Central African Republic Civil War

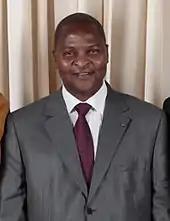
Faustin Touadéra succeeds interim head Catherine Samba-Panza to become president following the 2016 election.

Since 2014, there has been little government control outside of the capital. Armed entrepreneurs have carved out personal fiefdoms in which they set up checkpoints, collect illegal taxes, and take in millions of dollars from the illicit coffee, mineral, and timber trades. At least 14 armed groups vied for territory, notably four factions formed by Ex-Séléka leaders who controlled about 60% of the country's territory. In January 2015, talks in Nairobi between Joachim Kokate representing the Anti-balaka and Djotodia and Adam of FPRC led to another ceasefire agreement where they called for amnesty for all perpetrators of abuses and the removal of the current transitional authorities. The transitional government and the international community dismissed the deal as it excluded them from the negotiations and termed the parties "Nairobists". By October 2015, Samba-Panza accused the Nairobists of plotting a coup and dozens of FPRC combatants even walked from the north-east of the country to Sibut, a few kilometres from the capital, threatening the transitional authorities, but were stopped by international forces. With the de facto partition of the country between Ex-Séléka militias in the north and east and Anti-balaka militias in the south and west, hostilities between both sides decreased but sporadic fighting continued. In February 2016, after a peaceful election, the former prime minister Faustin-Archange Touadéra was elected president. In October 2016, France announced that it was ending its peacekeeping mission in the country, Operation Sangaris, and largely withdrew its troops, saying that the operation was a success. By March 2014, the UNSC had authorised a probe into possible genocide, which in turn followed International Criminal Court Chief Prosecutor Fatou Bensouda initiating a preliminary investigation into the ""extreme brutality"" and whether it falls into the court's remit. The UNSC mandate probe would be led by Cameroonian lawyer Bernard Acho Muna, who was the deputy chief prosecutor for the International Criminal Tribunal for Rwanda, former Mexican Secretary of Foreign Affairs Jorge Castañeda and Mauritanian lawyer Fatimata M'Baye. The ICC began prosecutions and Alfred Yekatom of the Anti-Balaka who was involved in the 'Battle of Bangui' and Patrice Edouard Ngaïssona of the Anti-Balaka were arrested in 2018, although no one from the Ex-Séléka was arrested.